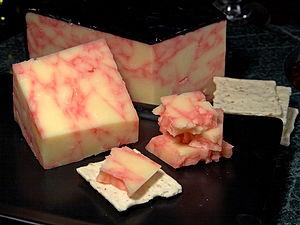
Le Red Windsor est un fromage anglais de type cheddar fait avec du lait pasteurisé de vache et marbré avec du vin rouge, souvent du Bordeaux, ou avec un mélange de porto et de brandy.